1991 Atlanta Falcons season

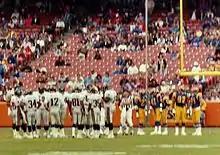
The Falcons playing against the LA Rams at Anaheim Stadium in 1991

The Atlanta Falcons season was the team's 26th season in the National Football League (NFL). It was also the final season they played at Fulton County Stadium, before moving into the Georgia Dome the following season. The season would be the most successful Atlanta had compiled in almost a decade, with the team recording a winning record and clinching a playoff berth for the first time in nine years. Additionally, the Falcons won their first playoff game since 1978, by defeating the New Orleans Saints 27–20 in the NFC Wild Card Game. The following they would lose to the eventual Super Bowl champion Washington Redskins 24–7 in the divisional round.